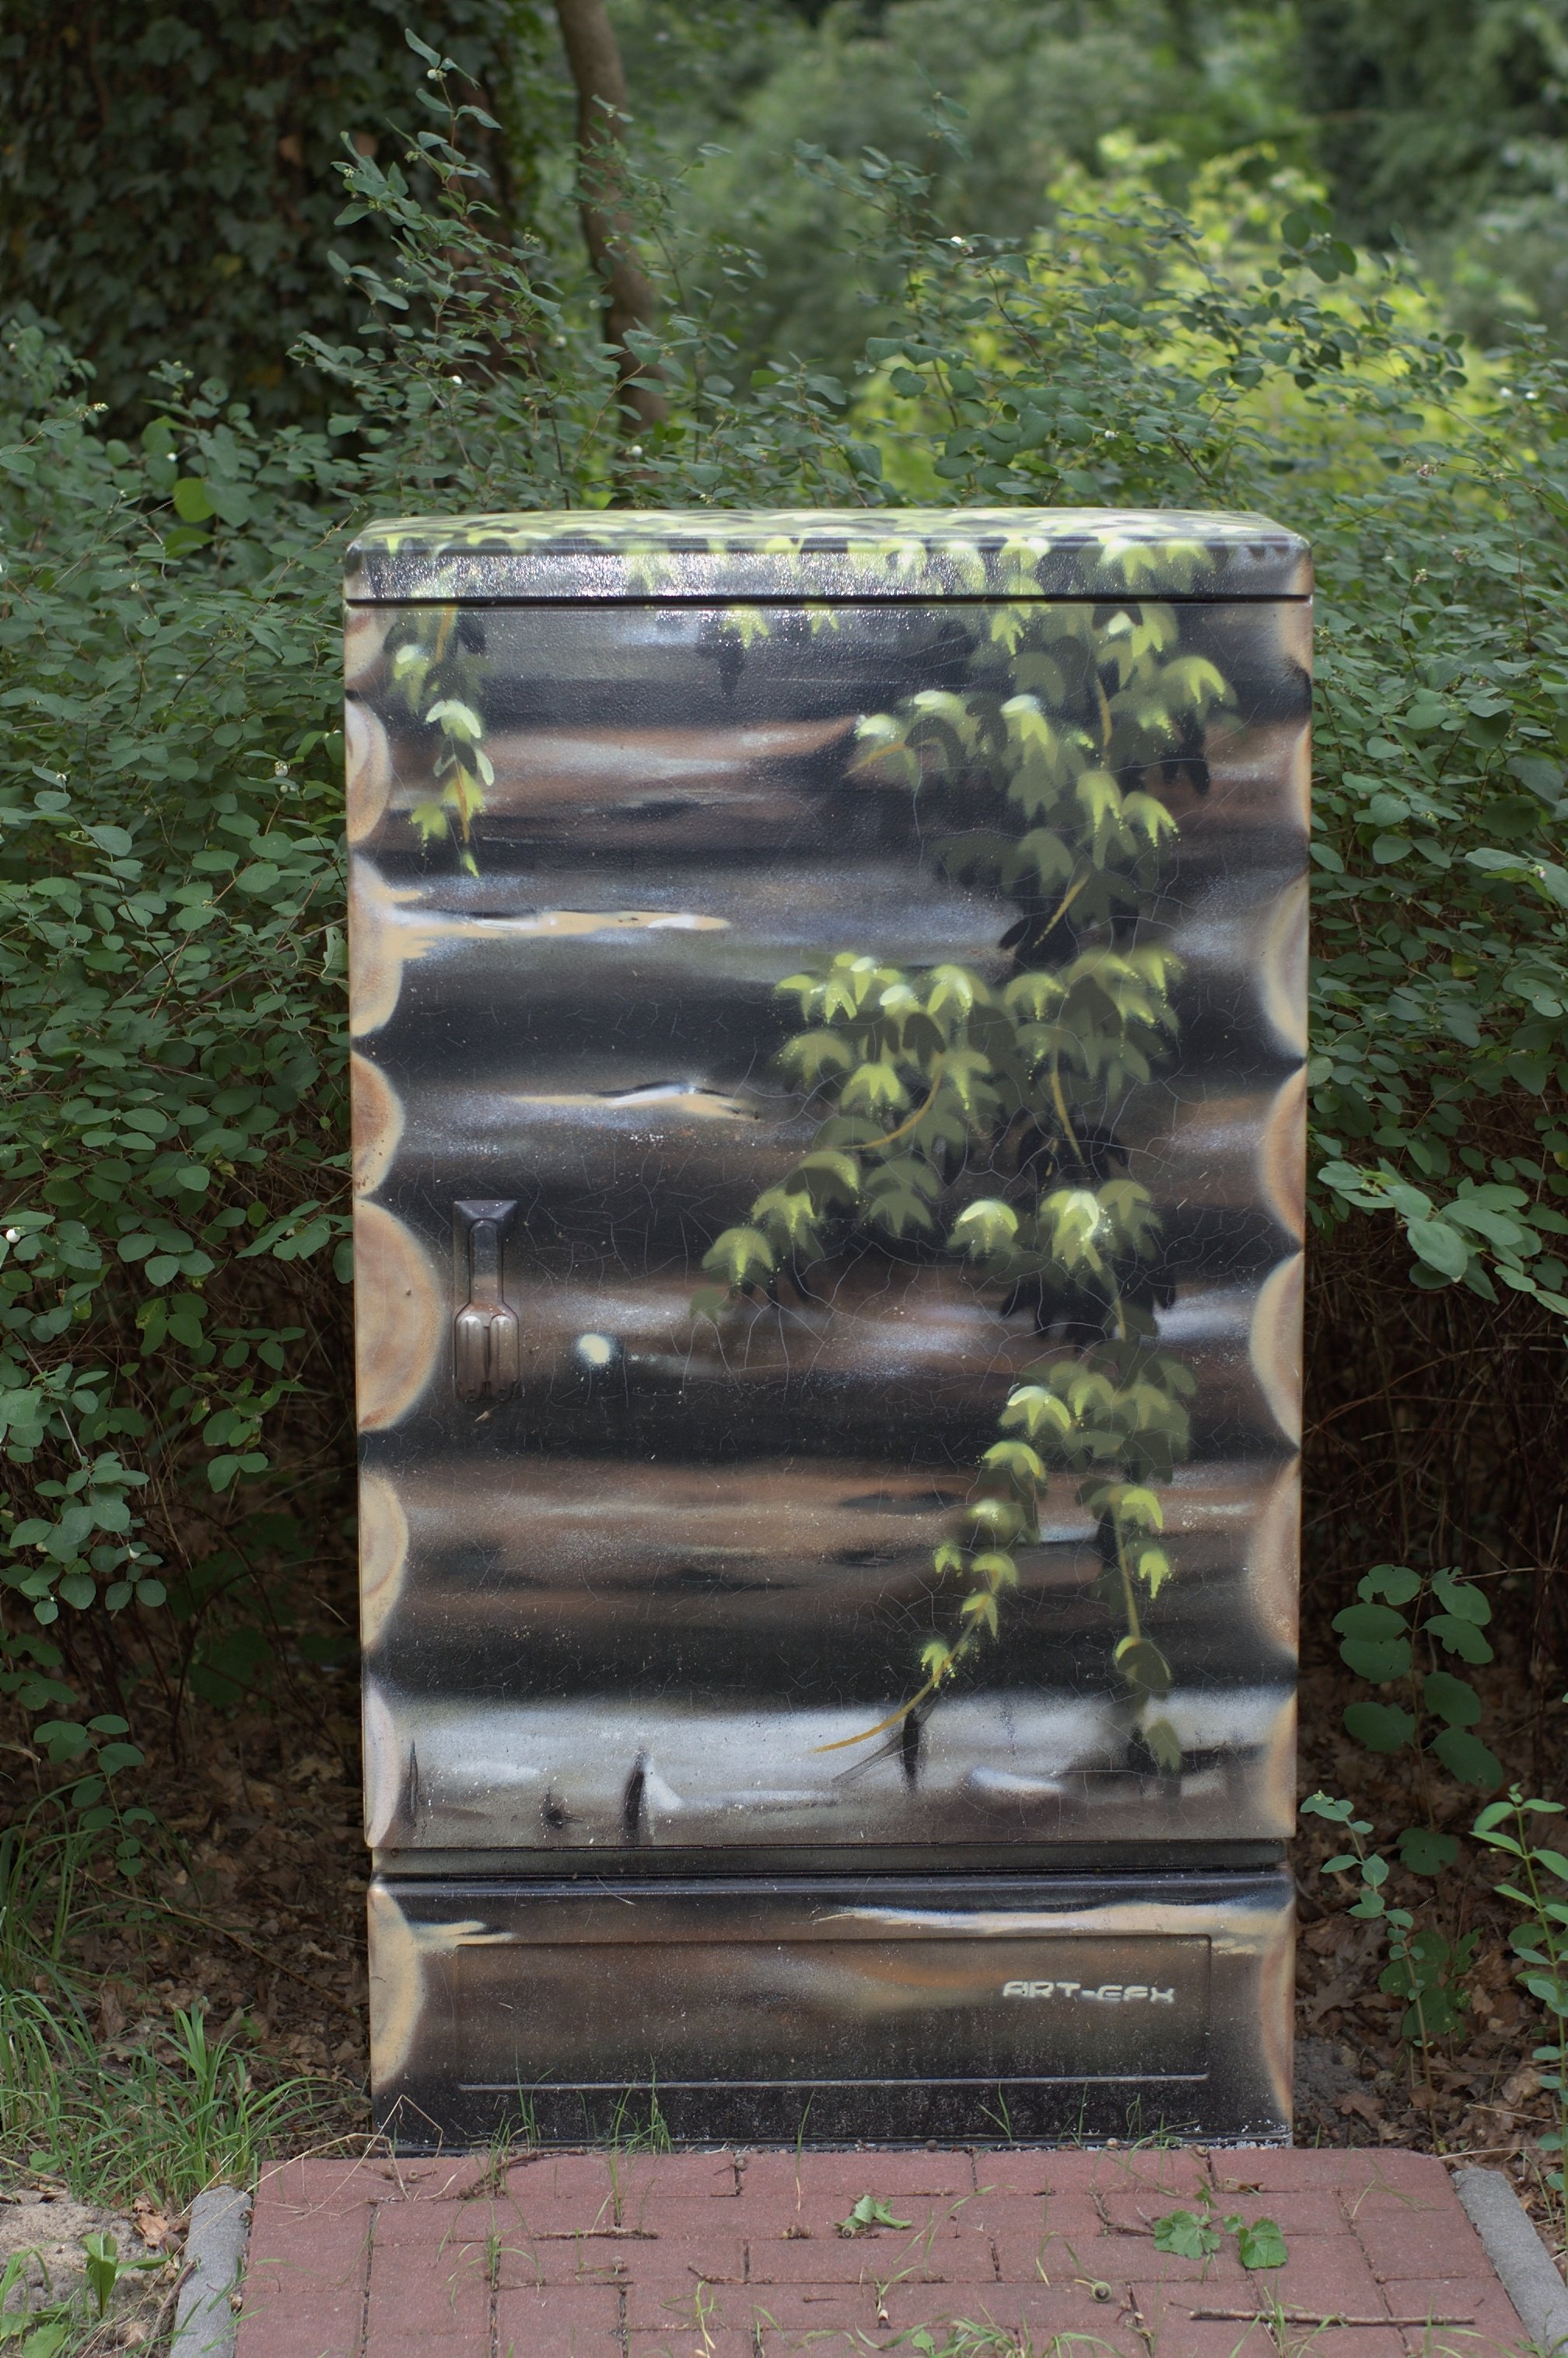
tree, wood, green, botany, garden, grave, sculpture, memorial, 50mm, rawtherapee, germany, deutschland, pentax, yard, water feature, potsdam, brandenburg, lenstagged, steffenzahn, k100d, justpentax, iamflickr, fa50, fa50mm, smcpentaxfa11450mm, pentaxfa50mm, smcpfa50mmf14, stele, man made object